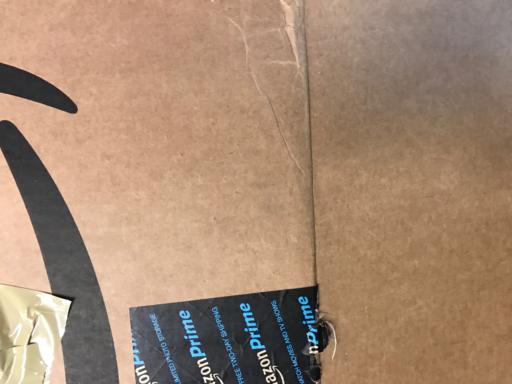
Label: cardboard